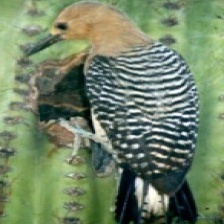
Species: GILA WOODPECKER
Scientific name: MELANERPES UROPYGIALIS